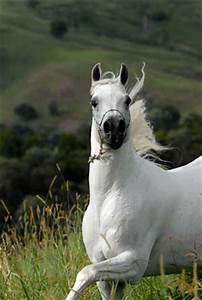
Label: horse